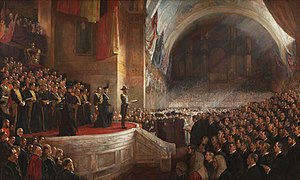
Melbourne / Historie / Det Australske Statsforbund
The Big Picture af Tom Roberts viser åbningen af det første australske parlament 9. maj 1901.
Melbourne er Australiens næststørste by og hovedstad i delstaten Victoria.